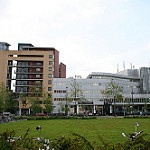
Scene: Outdoor